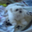
Label: dog